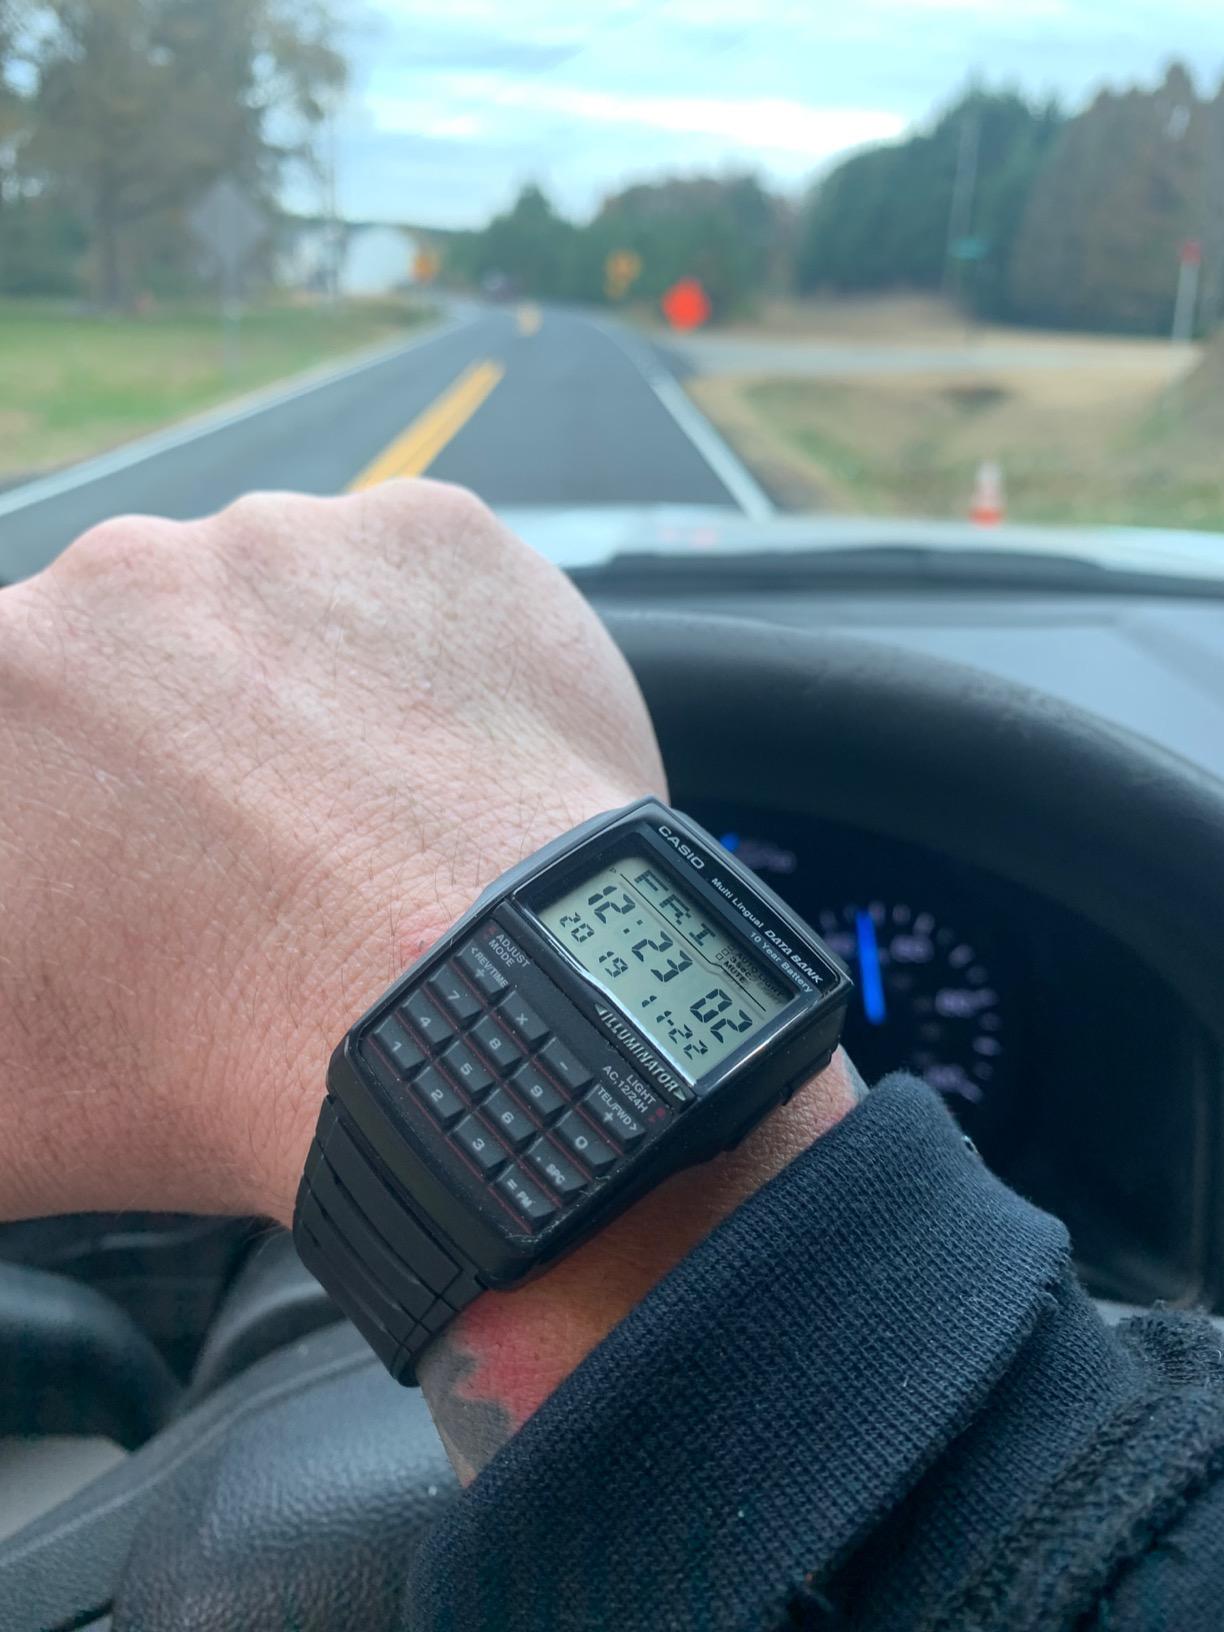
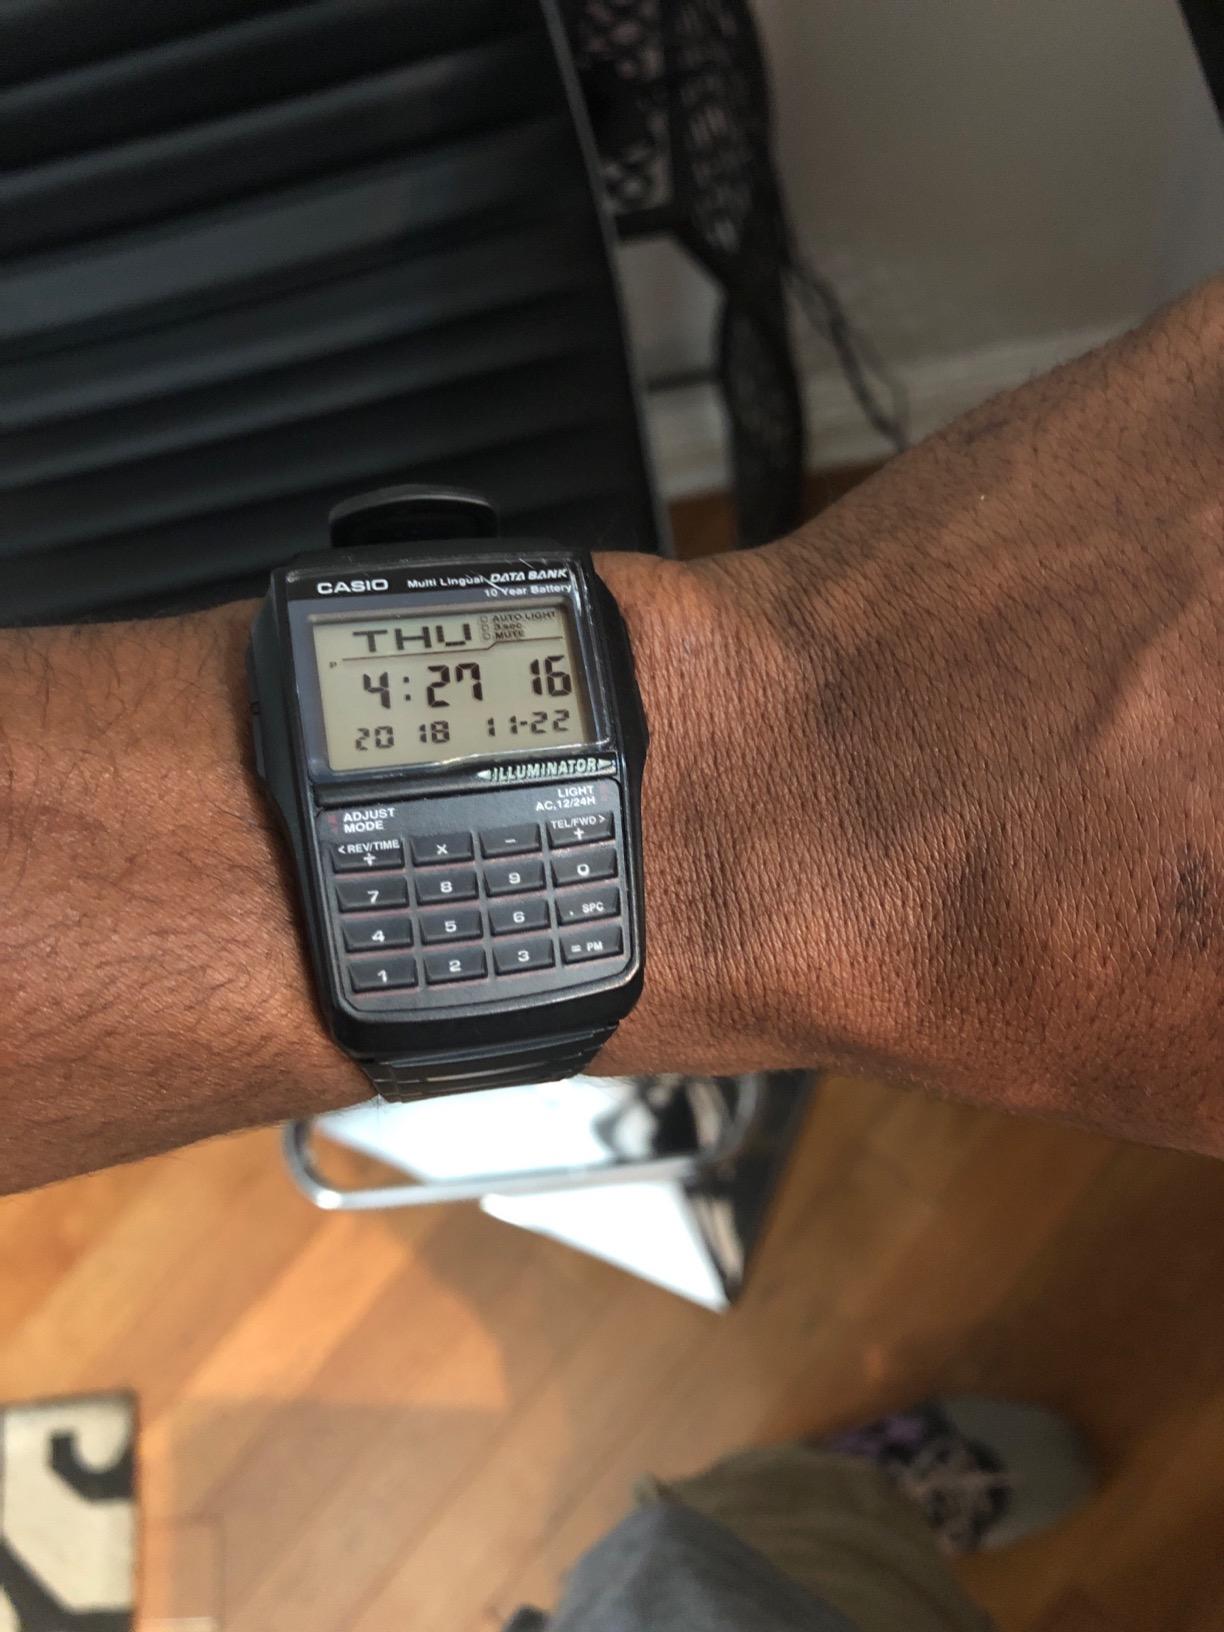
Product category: accessories_watch
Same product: yes